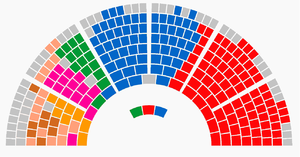
Représentation des députés de la Ire législature de l'ARP (Tunisie)
La Iʳᵉ législature de l'Assemblée des représentants du peuple s'ouvre le 2 décembre 2014 et se clôt le 13 novembre 2019. C'est la première législature après la révolution tunisienne et l'adoption de la Constitution de 2014.
Cet article donne la liste des députés de la Iʳᵉ législature de l'Assemblée des représentants du peuple, en Tunisie, par circonscription.